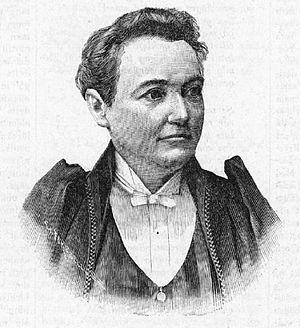
Idun était un magazine suédois fondé par Frithiof Hellberg qui parut de 1887 à 1963. Il tirait son nom de Idunn, déesse Asyne de l’éternelle jeunesse dans la mythologie nordique.